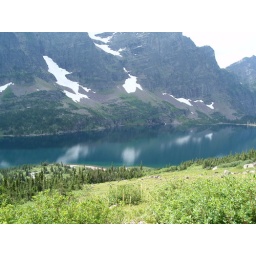
DAY 5: the lake was like a mirror, with the mtns clear in the water